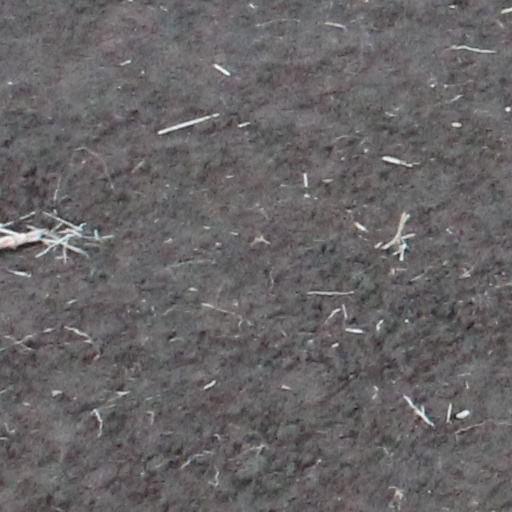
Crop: wheat